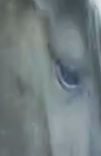
Face region: eyes (orbital_tightening_and_eye_area)
Pain indicator: obviously_present